BIOMOT

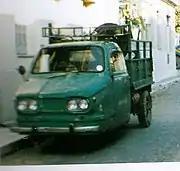
Biomot truck (1967 model)

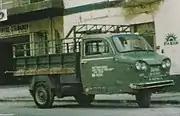
Biomot truck (1970 model), with typical Greek three-wheeler cab

Biomot (its badge was only in Greek, the brand spelled "") was a small manufacturer of three-wheeled trucks and other metal products, based in Patras, Greece. Its trucks, produced since 1967, originally used rear-mounted VW air-cooled engines, as well as other VW parts. By 1975 the market for these vehicles had shrunk in Greece, being replaced by four-wheeled imported types. A new “modernized” front-engined model introduced by Biomot failed to save the company.